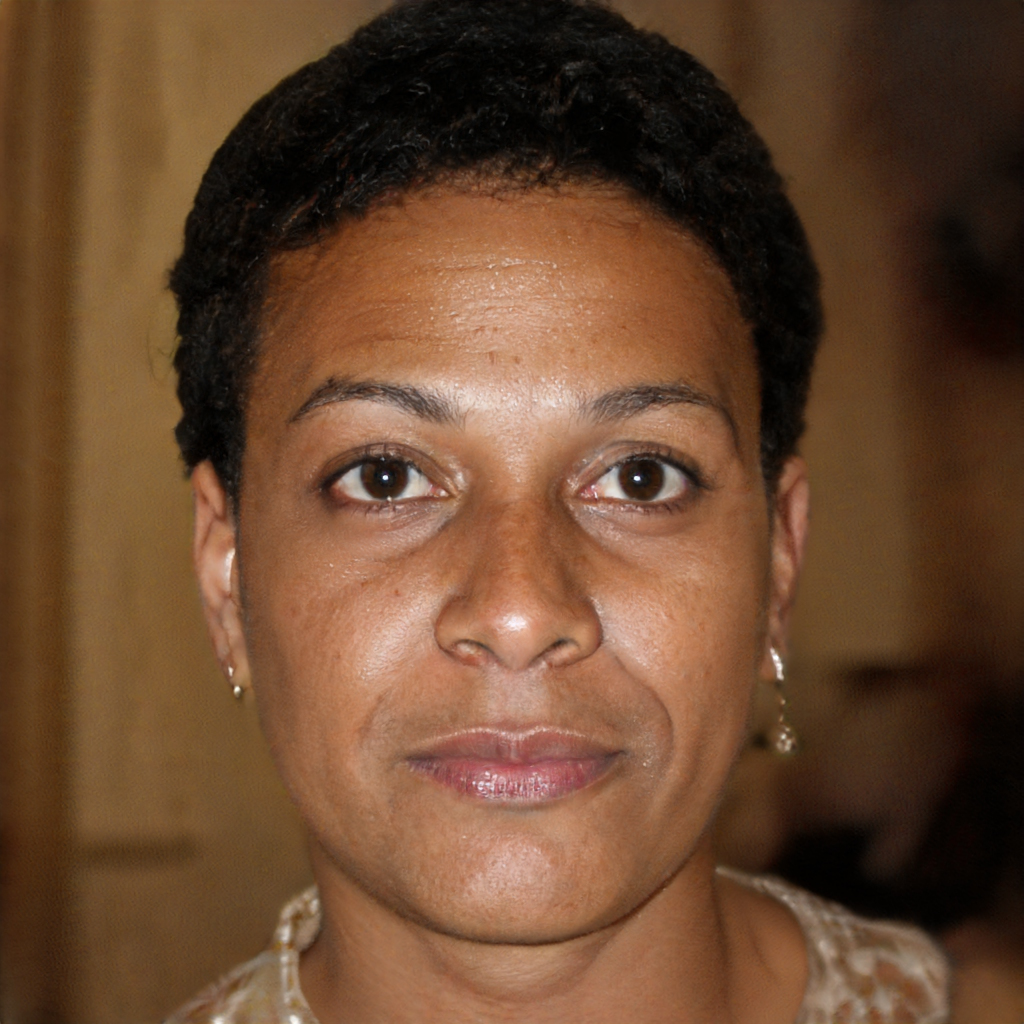
Gender: Female